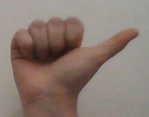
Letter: dhad